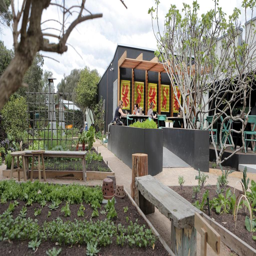
the herb and vegetable garden at the rear .